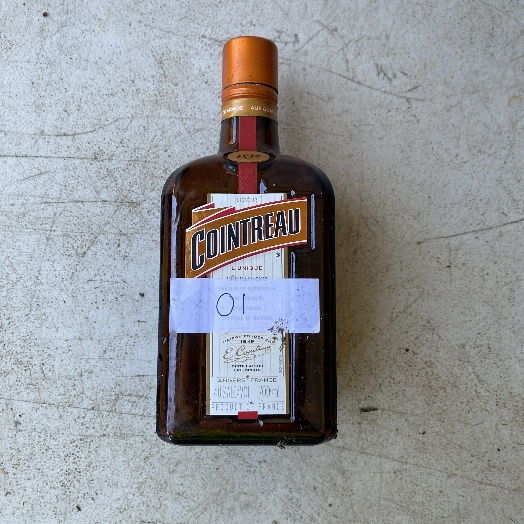
Label: Glass